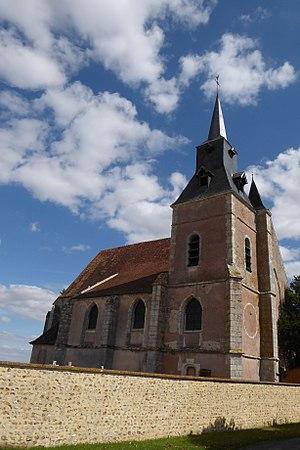
église Saint-Martin et cimetière, Orrouer, Eure-et-Loir, France.
Orrouer est une commune française située dans le département d'Eure-et-Loir en région Centre-Val de Loire.